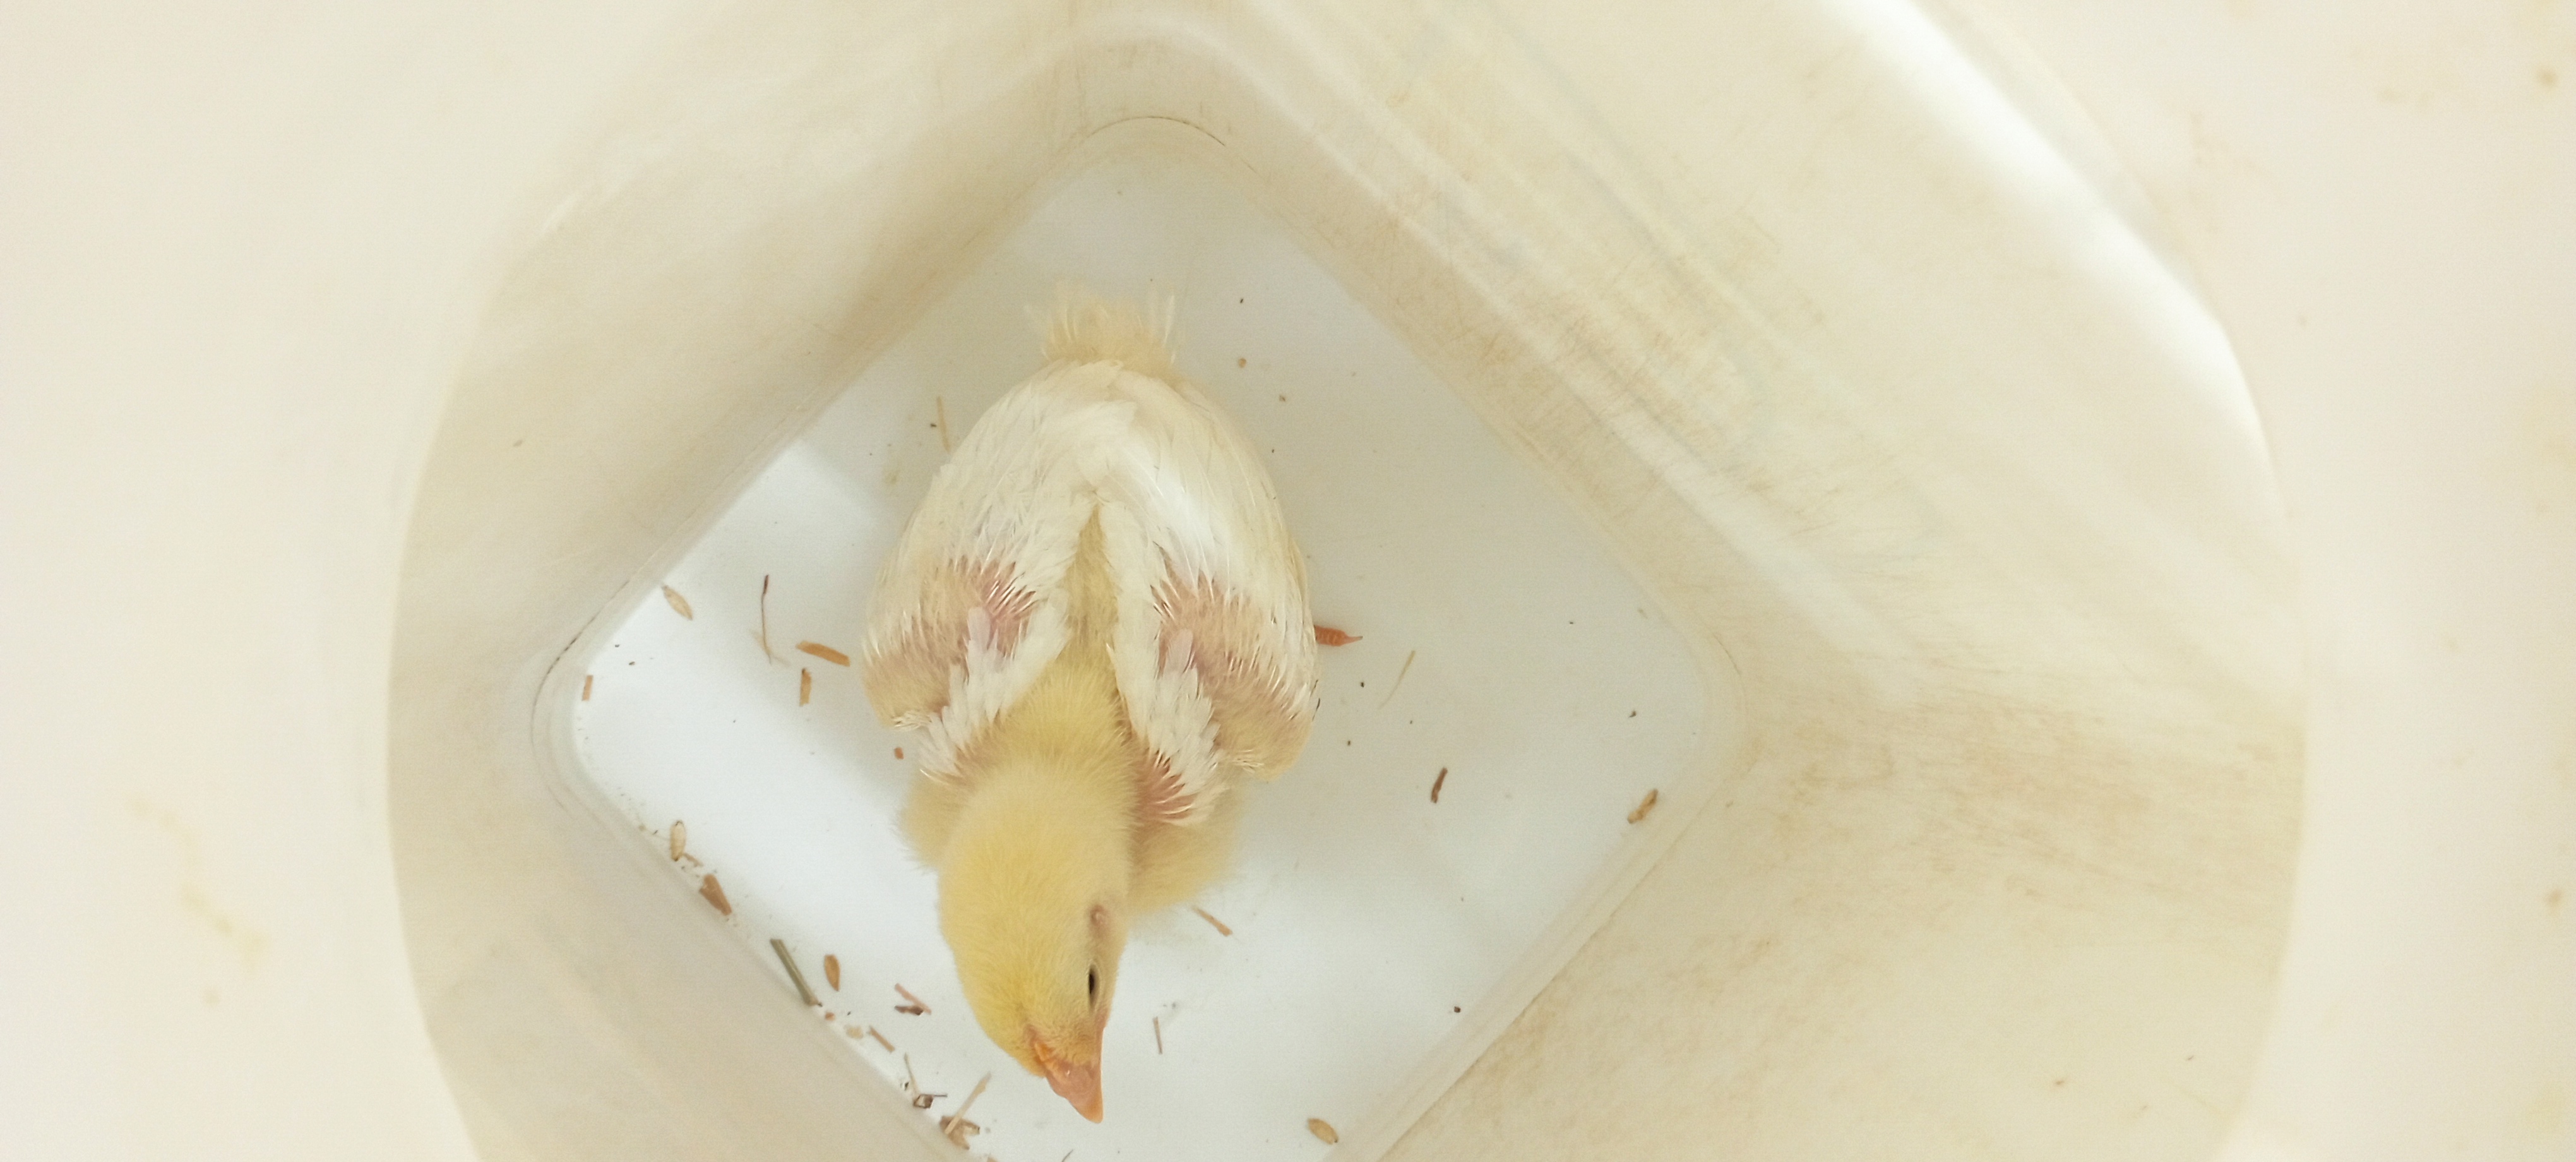
Weight: 350 g